The Journal of a Voyage to Lisbon

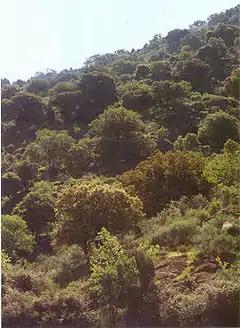
Moist grove of Quercus ilex (Holm oak).

Fielding attempts to present serious arguments but occasionally veers into exaggeration. For instance, when discussing the benefits of fish, he suggests that a rigged market denies the poor access to this resource, but he also makes references to punitive measures against fishmongers. This commentary highlights his criticism of the economic system and those who profit at the expense of the underprivileged. His views on these issues align with broader critiques of social inequality, although his expression of such concerns can be hyperbolic at times.